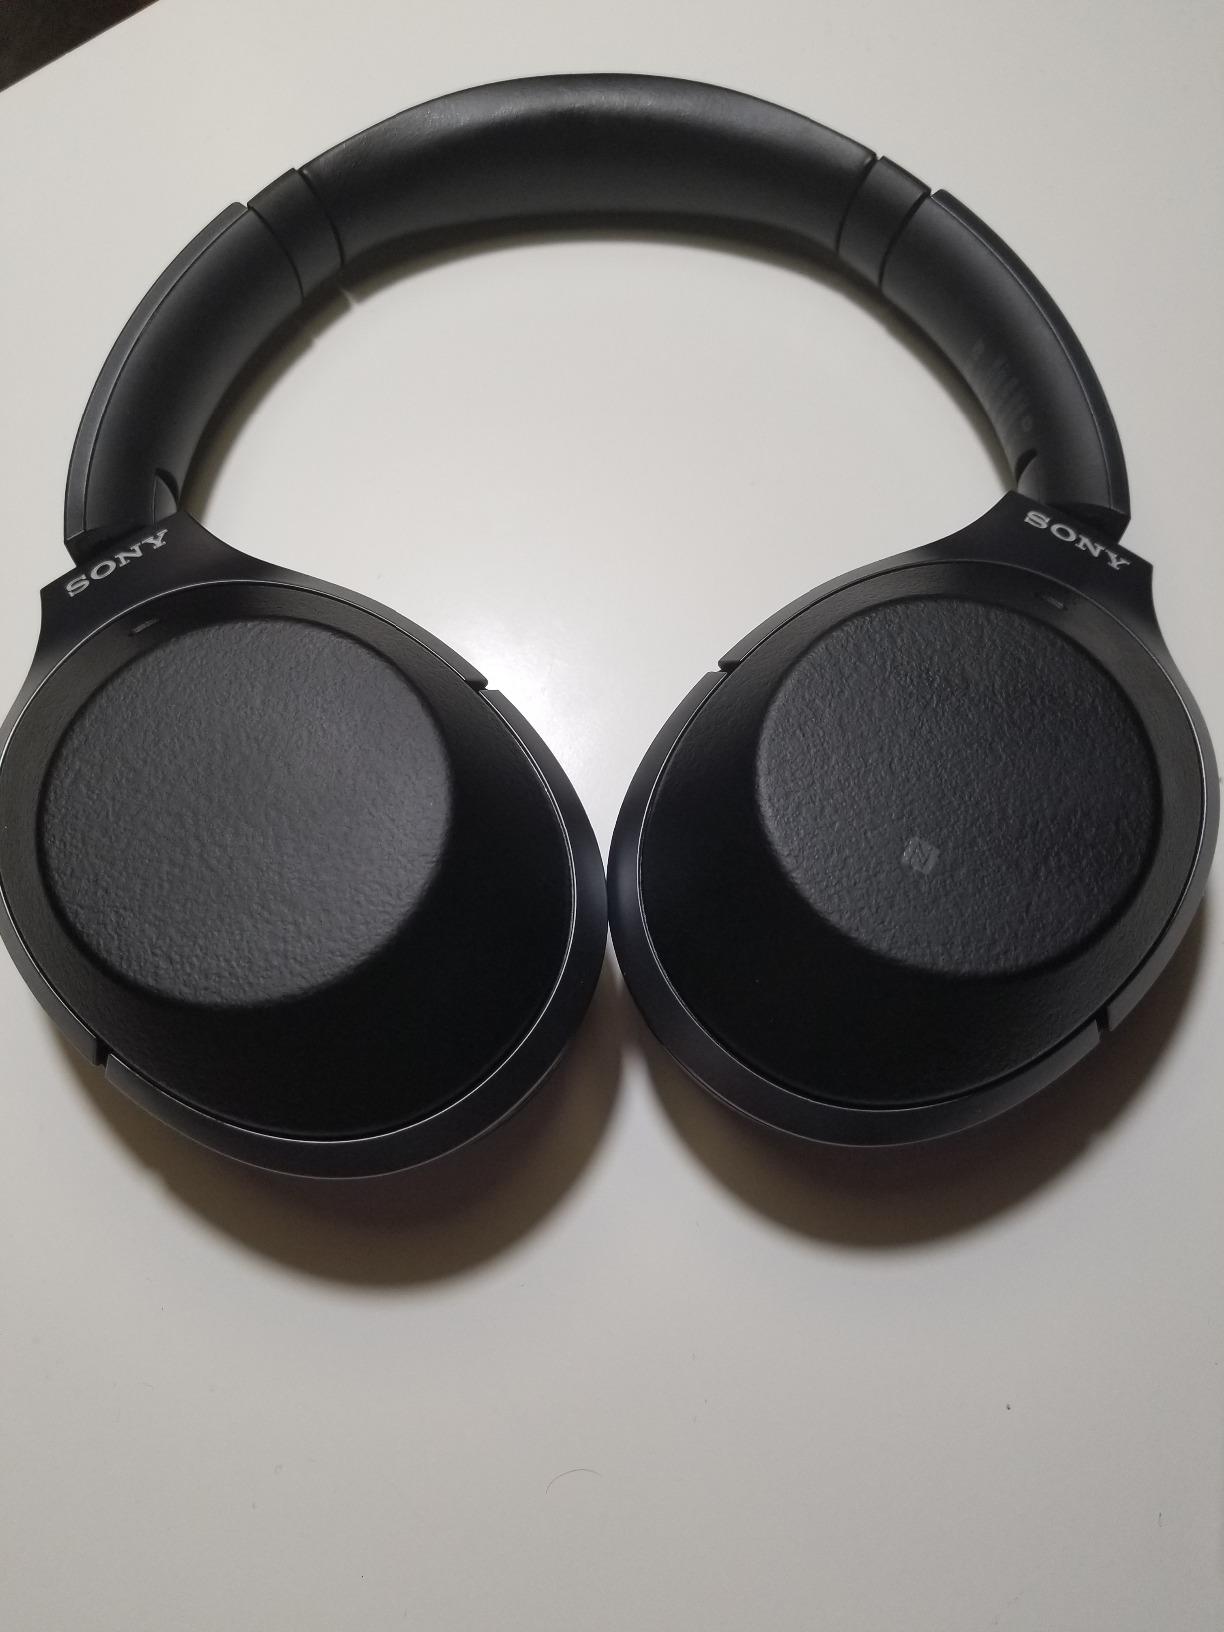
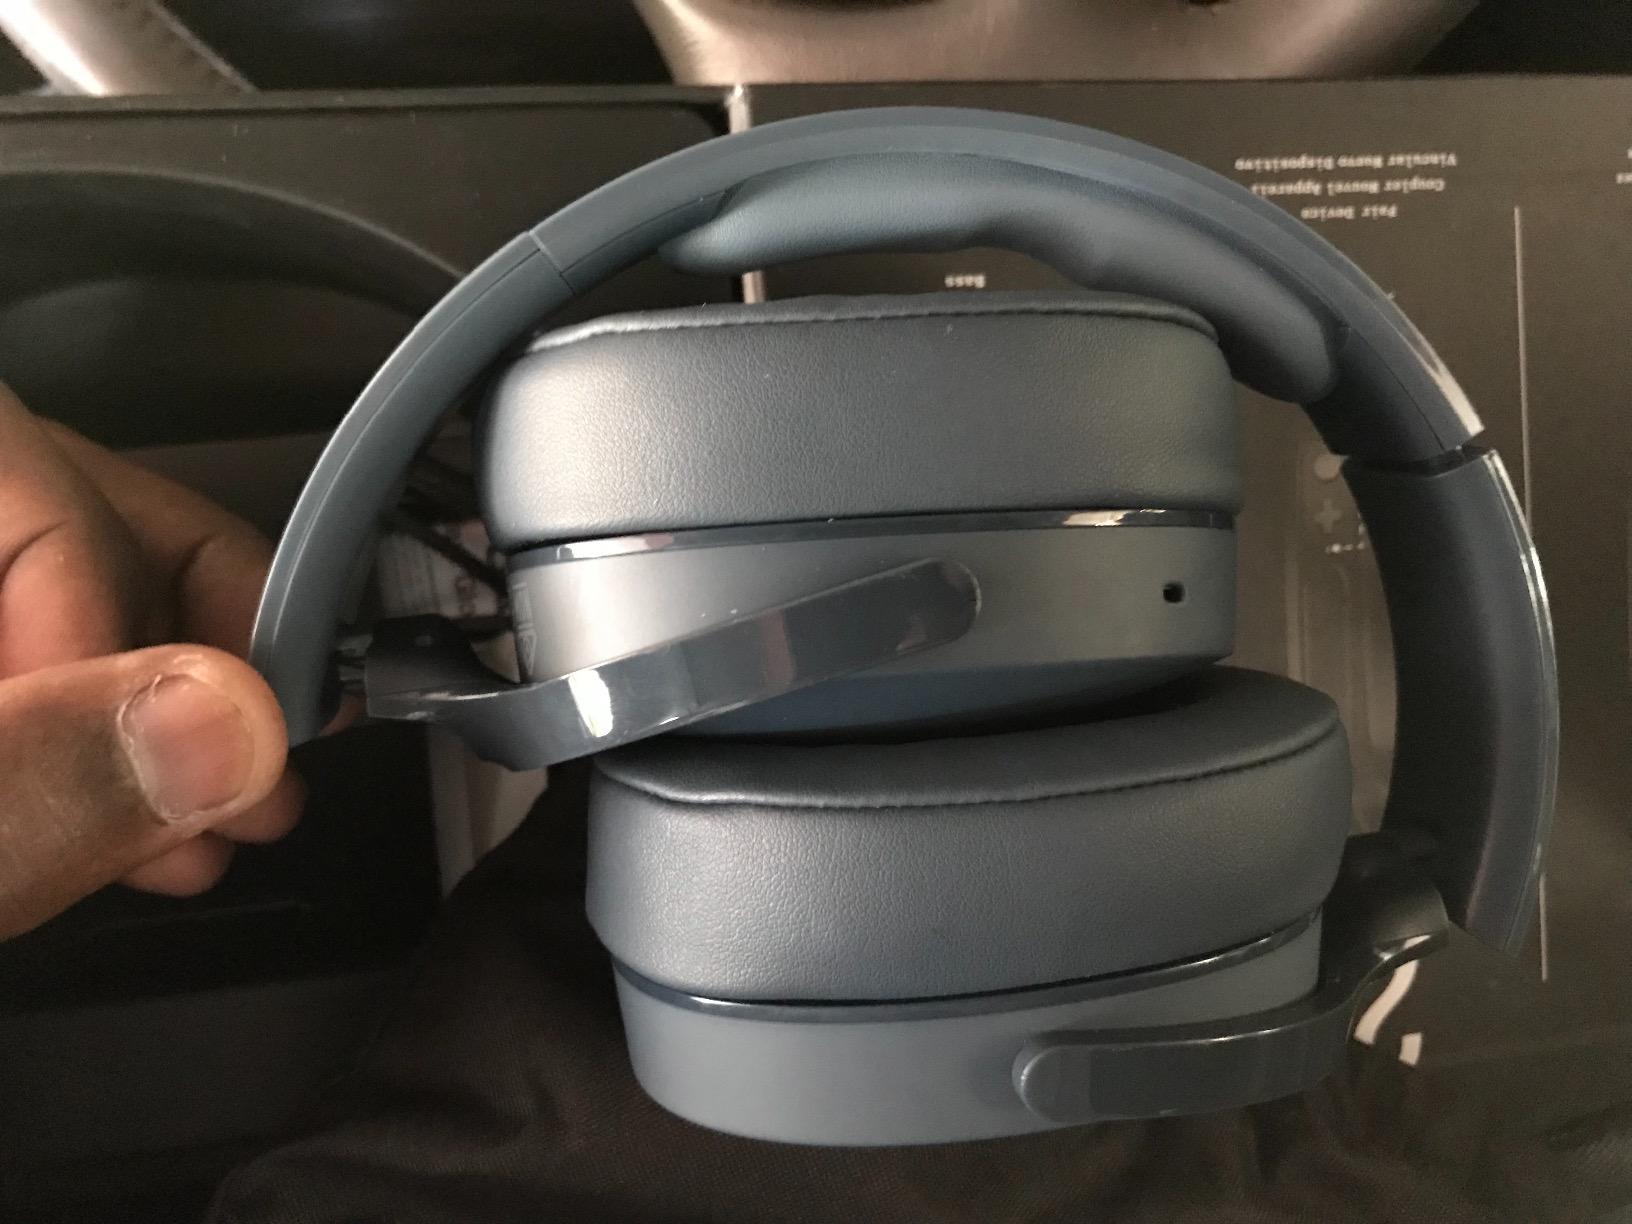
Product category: headphones
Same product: no